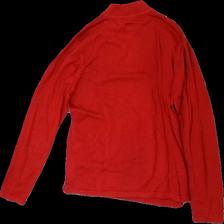
View: back
Type: Sweater
Category: Ladies
Brand: Not in the list
Brand text on label: westerlind
Colors: Red
Material: 100% Cotton
Cut: Regular, C-collar
Size: L
Price range: 50-100
Recommended usage: Reuse
Description: red sweater